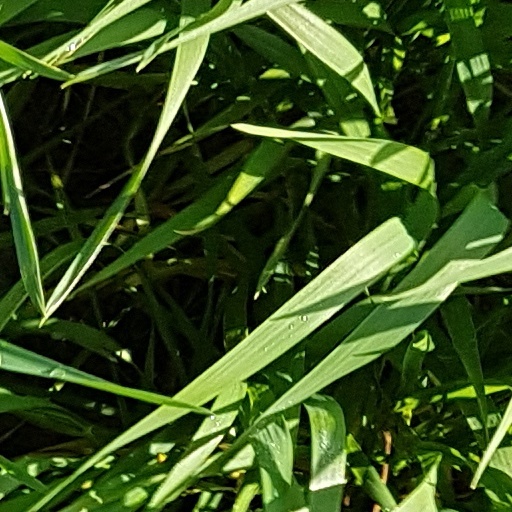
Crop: wheat